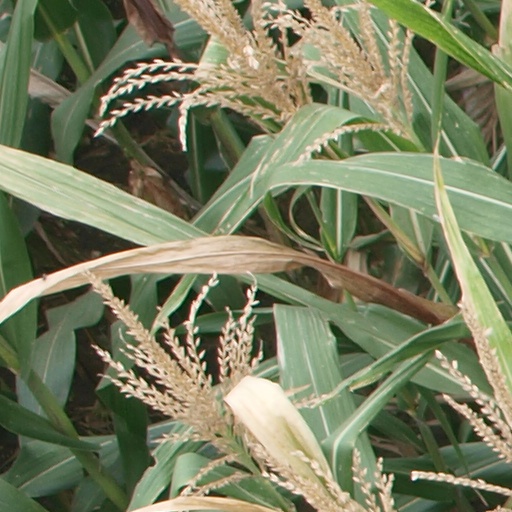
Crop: maize; corn